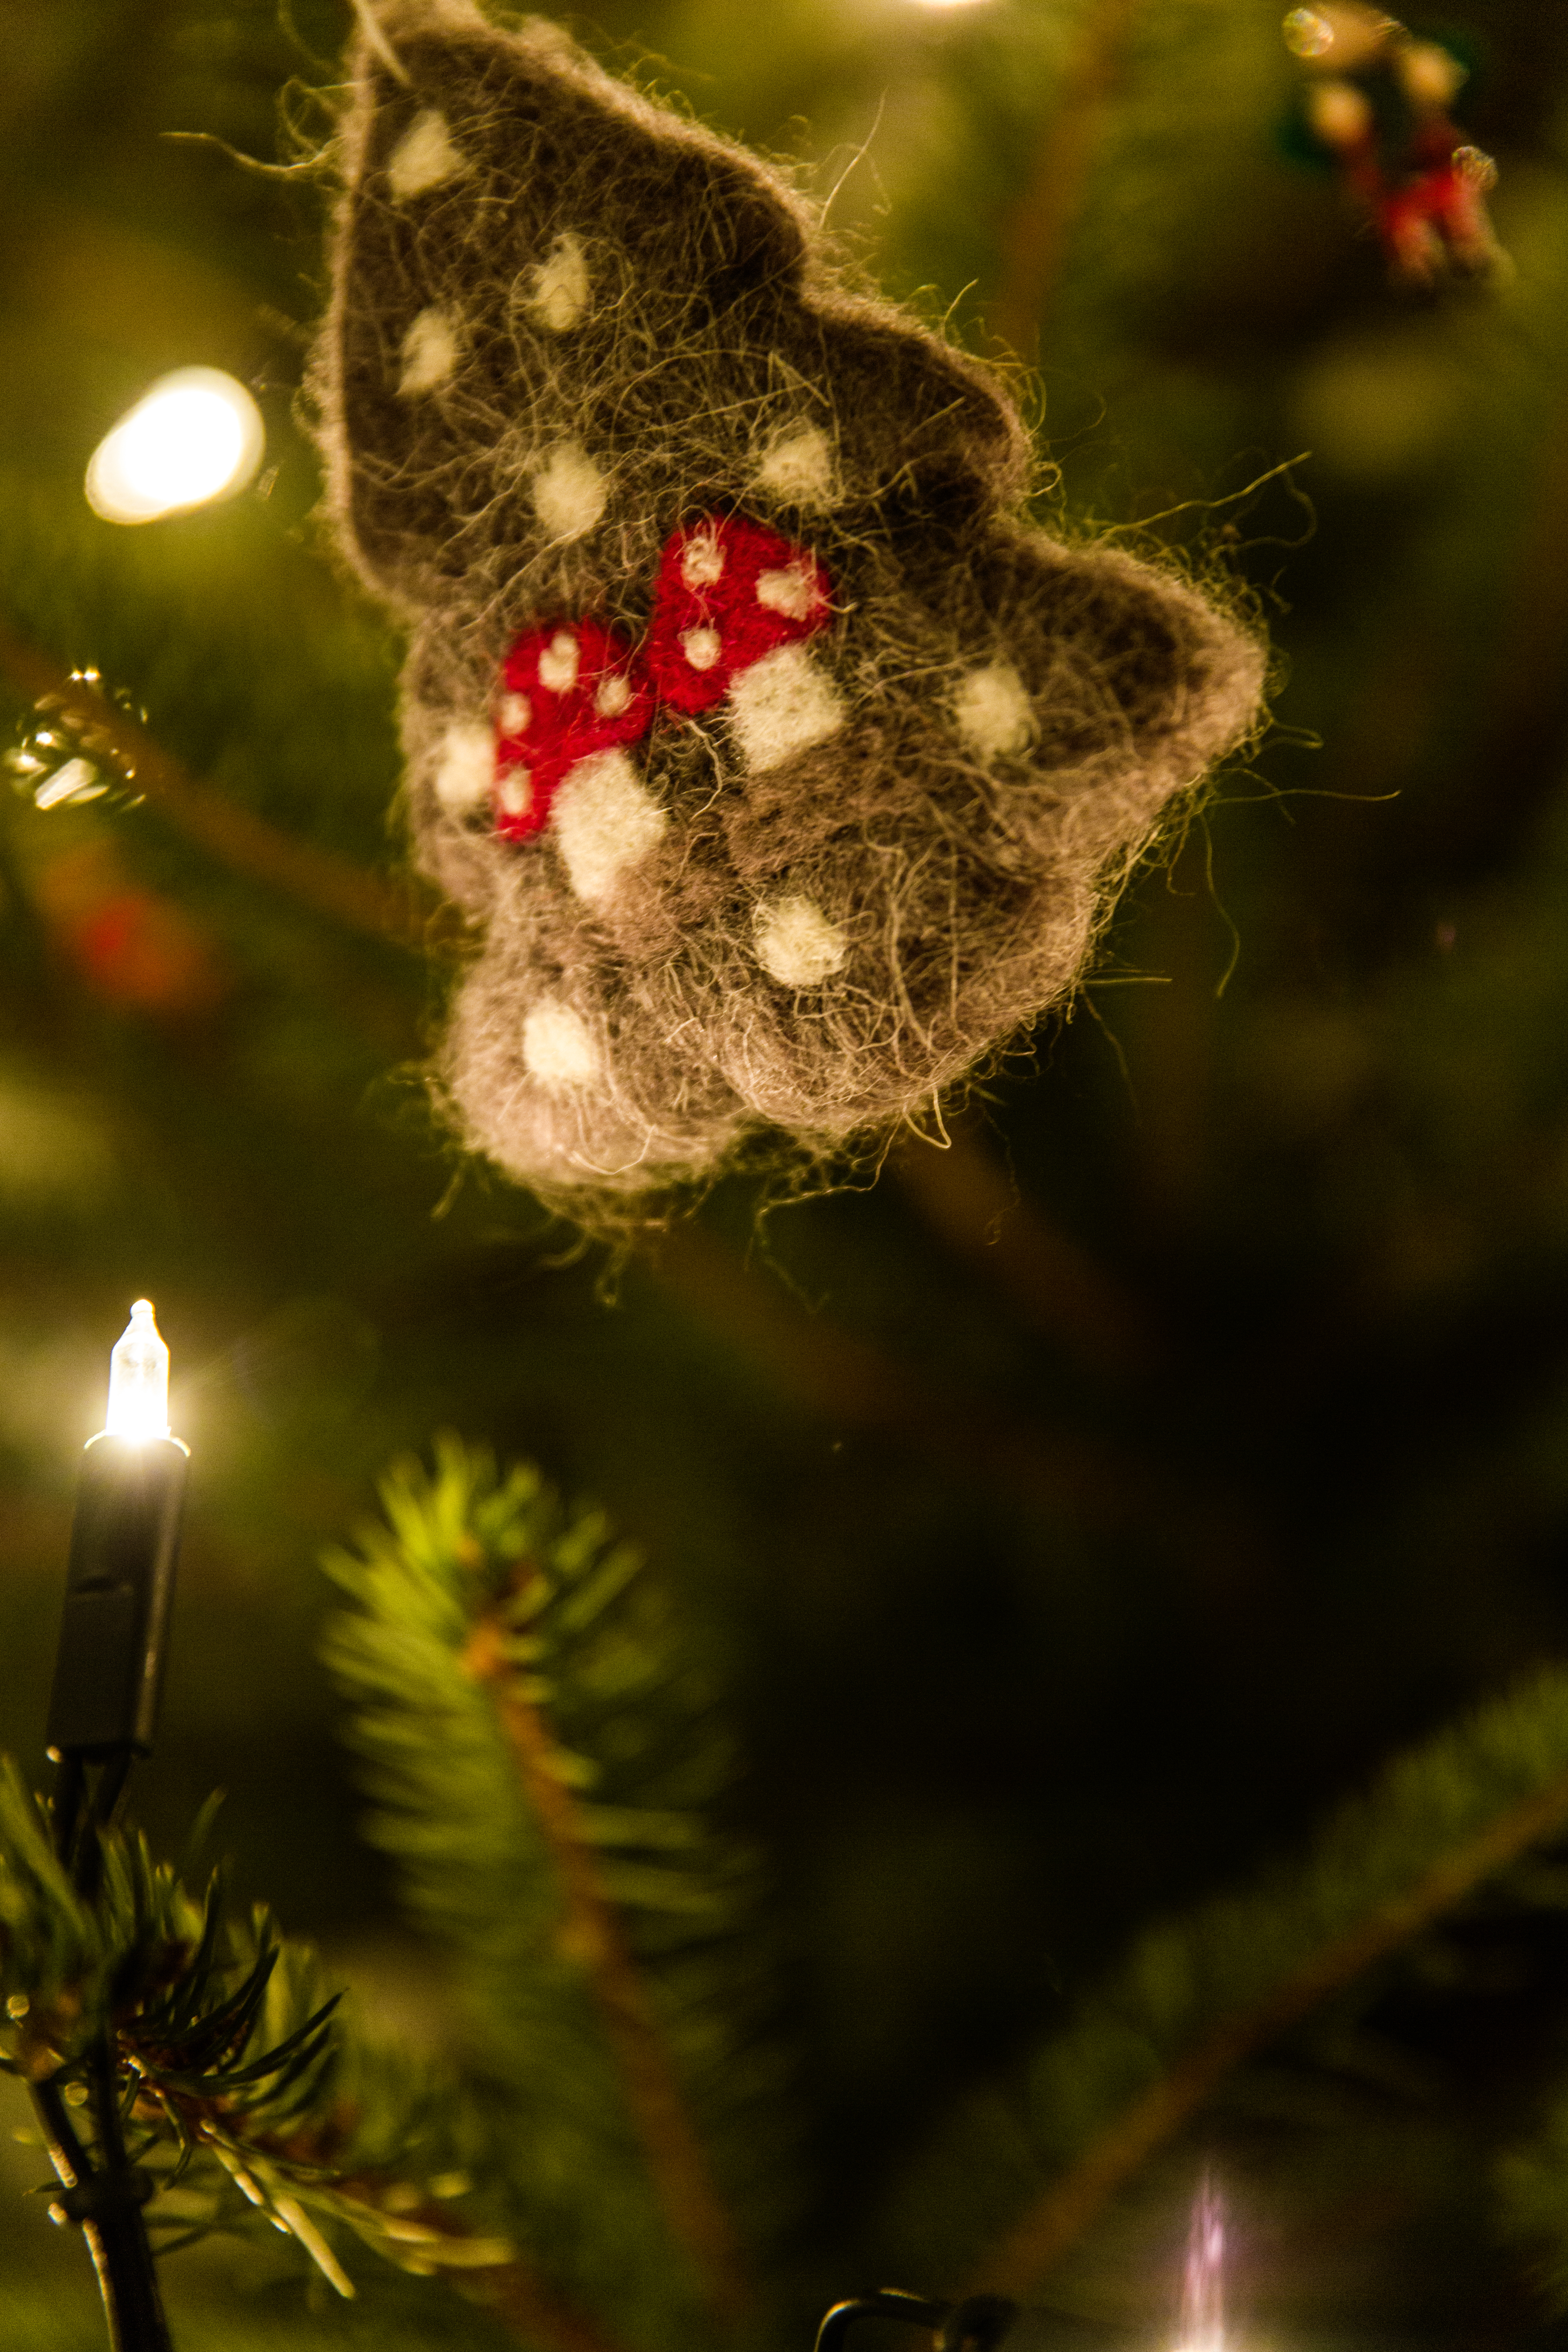
tree, branch, light, plant, flower, decoration, macro, autumn, christmas, christmas tree, ornament, christmas decoration, macro photography, christmas lights, woody plant